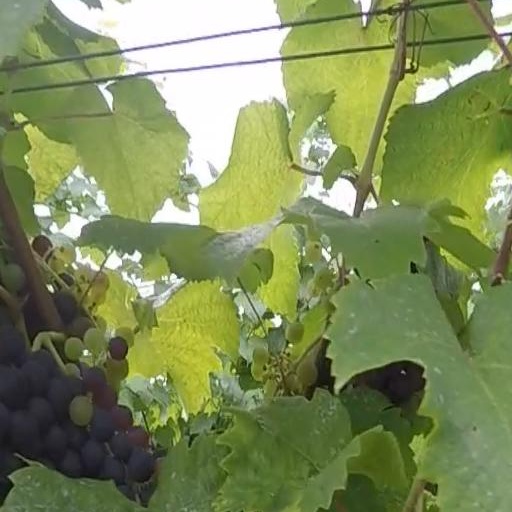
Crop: grape